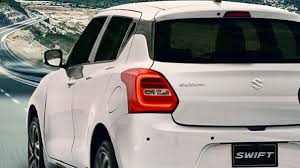
Vehicle type: Cars